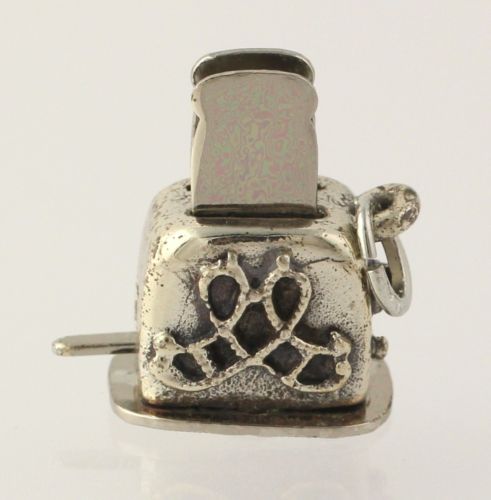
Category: toaster